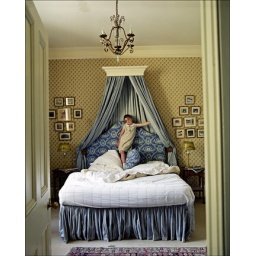
James Merrell girl in bed